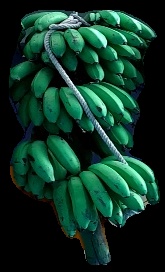
Variety: rasbale
Grade: grade2